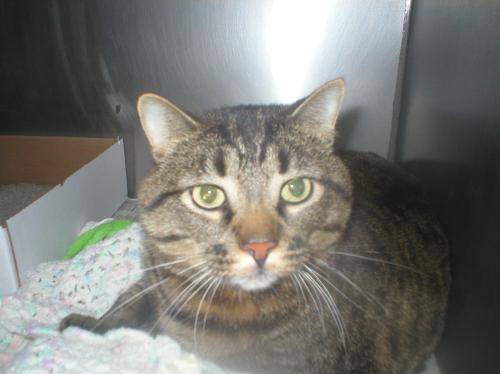
Label: cat